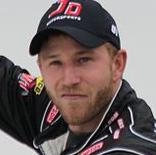
Age: 24